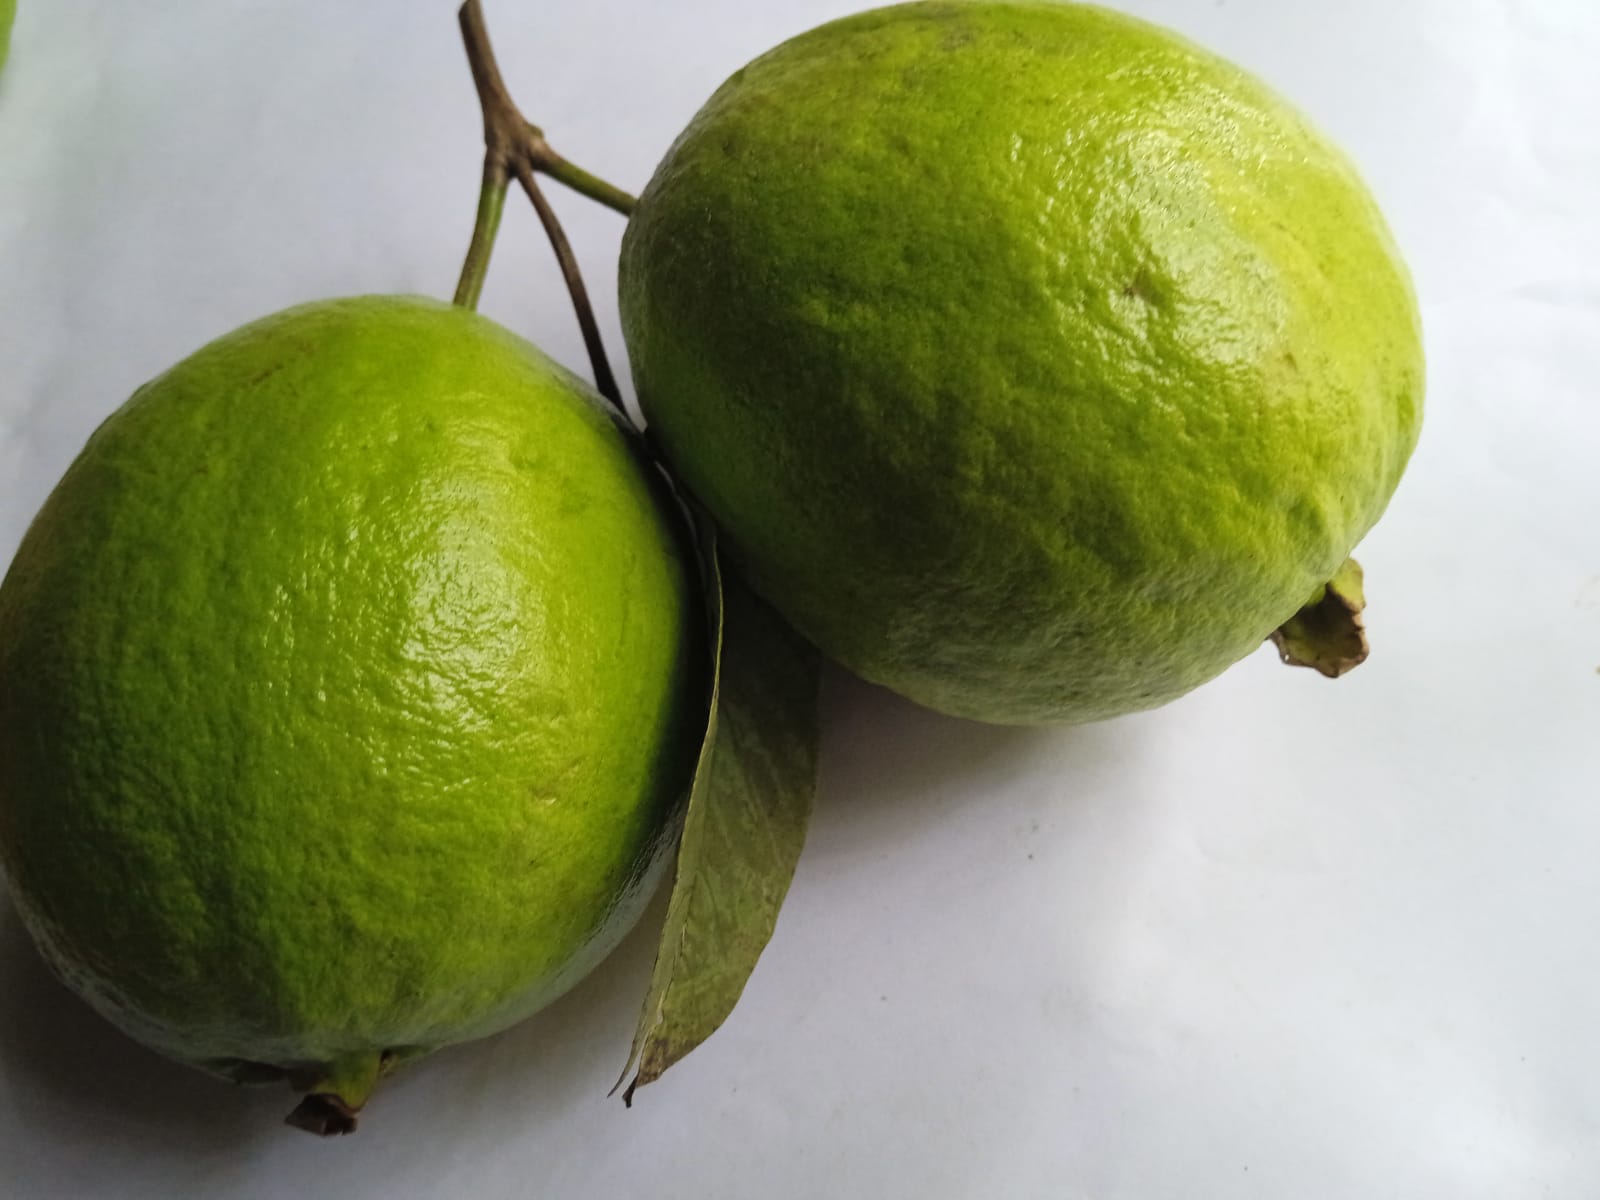
Fruit: guava
Condition: fresh